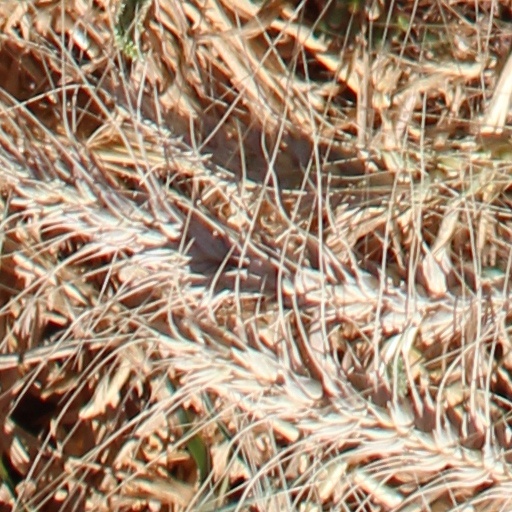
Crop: wheat